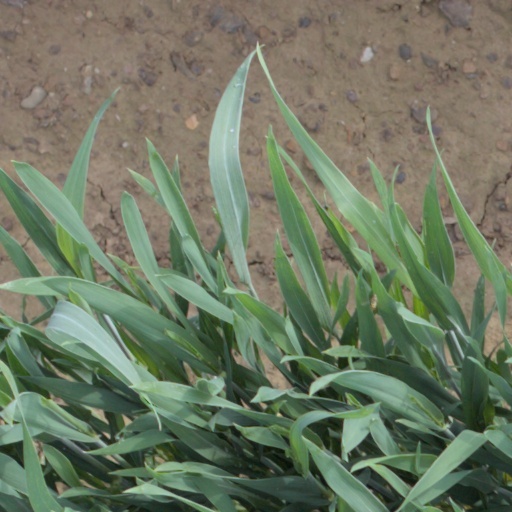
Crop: wheat